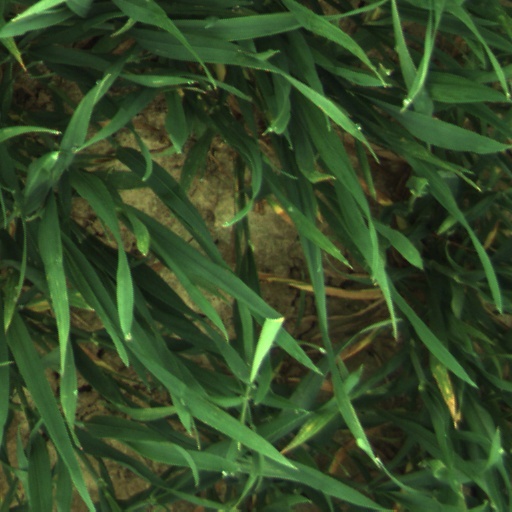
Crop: wheat